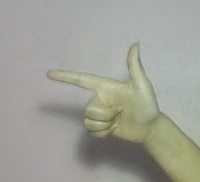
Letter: yaa